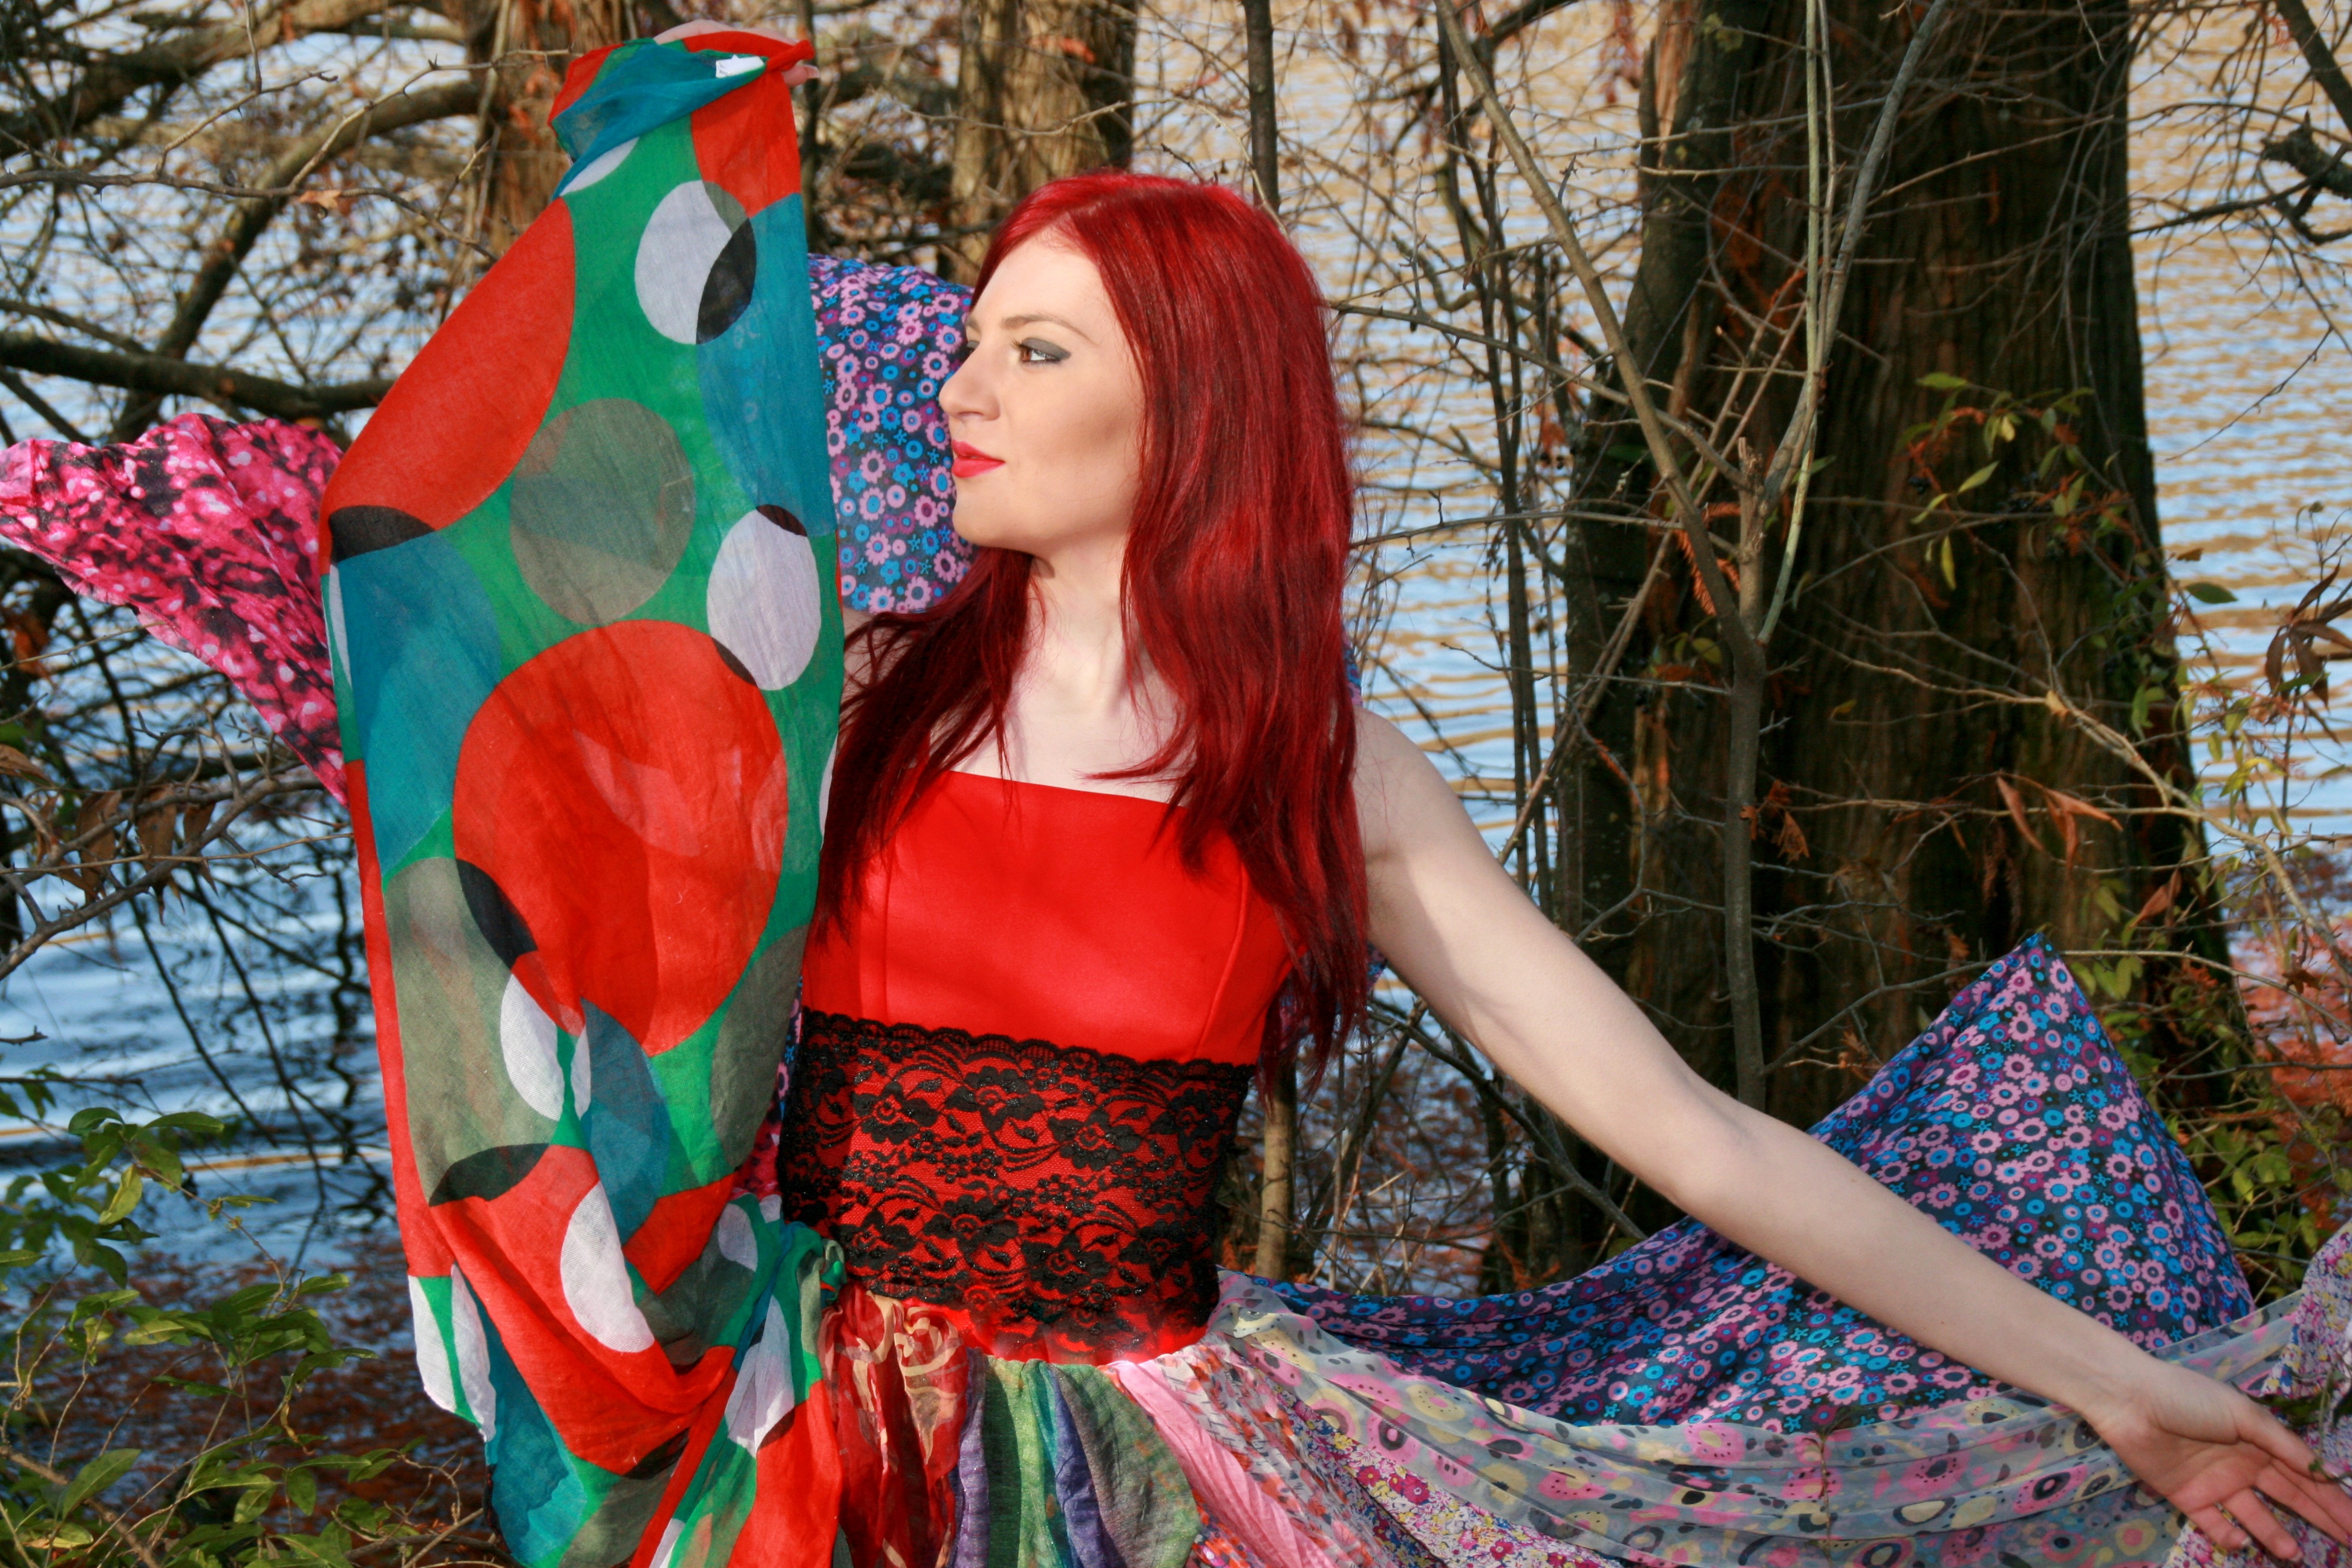
forest, girl, wild, spring, red, color, autumn, clothing, season, coloring, dress, vegetation, beauty, fantasy, costume